Tony Carter (cornerback)

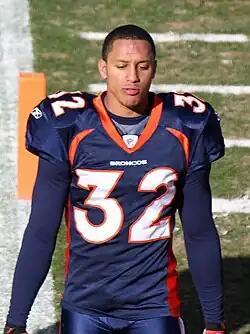
Carter with the Denver Broncos in 2011

Tony Lamar Carter Jr. (born May 24, 1986) is an American football coach and former cornerback. He is the head football coach for Central State University, a position he has held since 2025. He also coached for Jacksonville, Southern Illinois, Southeastern, the Oakland Raiders and Detroit Lions of the National Football League (NFL), and the Orlando Guardians of the XFL. He played college football for Florida State and professionally for the Denver Broncos, New England Patriots, Minnesota Vikings, Indianapolis Colts, and New Orleans Saints of the NFL.